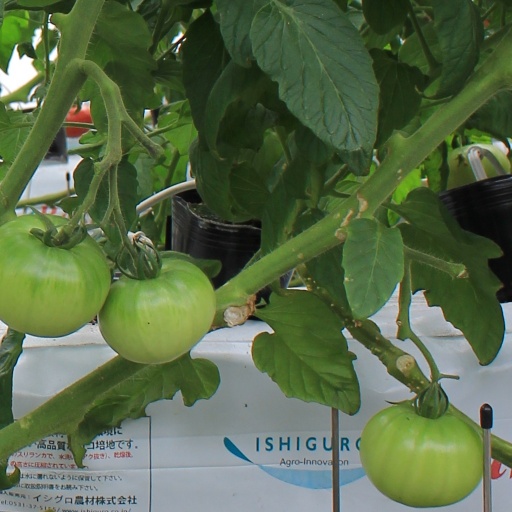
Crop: tomato